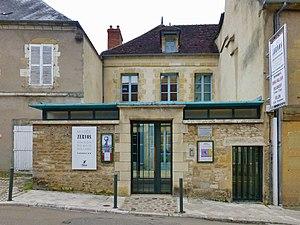
Vézelay